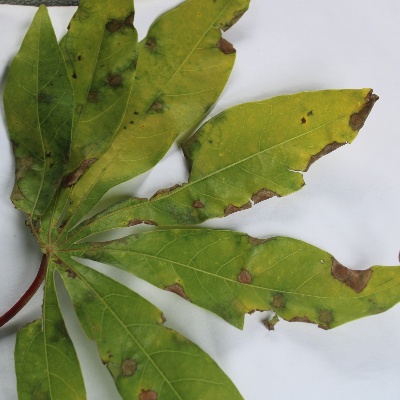
Crop: Cassava
Condition: brown spot